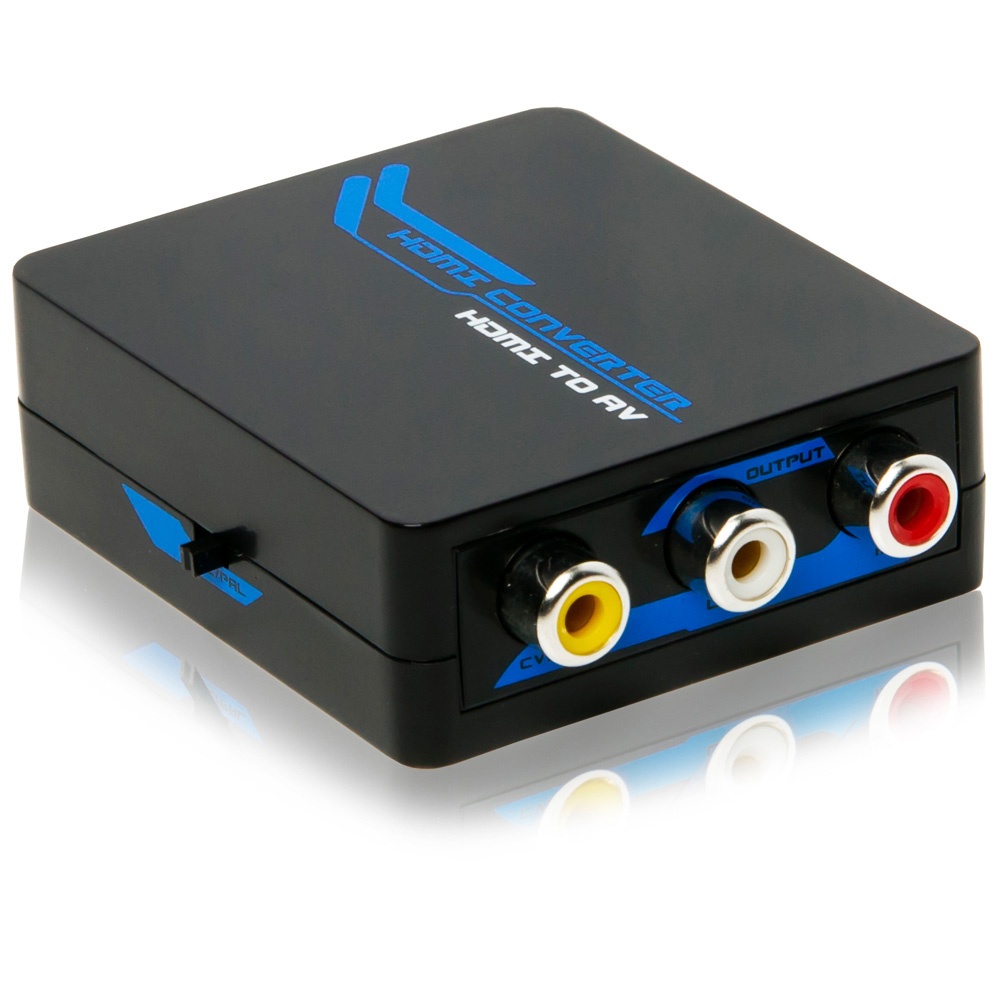
HDI-6104
QUEST TECHNOLOGY HDMI TO COMPOSITE AV CONVERTER
Brand: Quest
Category: Electronics > Components > Converters > Scan Converters